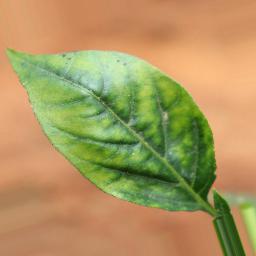
Label: mites_and_trips